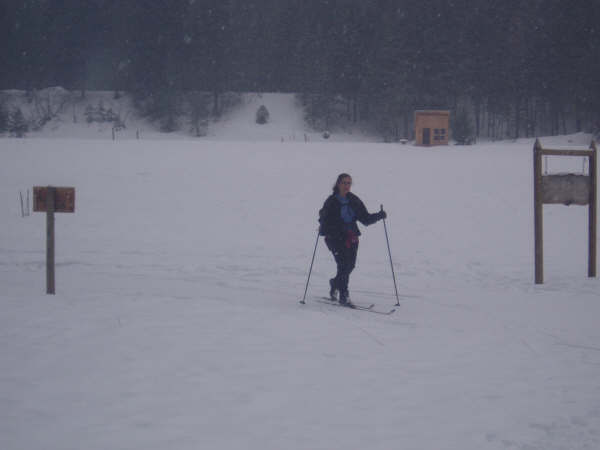
user: Given an image and a question. Answer the question in a short answer. Question: What is the oldest examples of the objects attached to her feet that have been discovered? Short Answer:
assistant: snowshoe